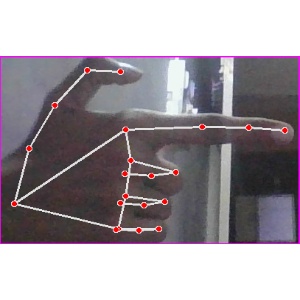
अक्षर: ब